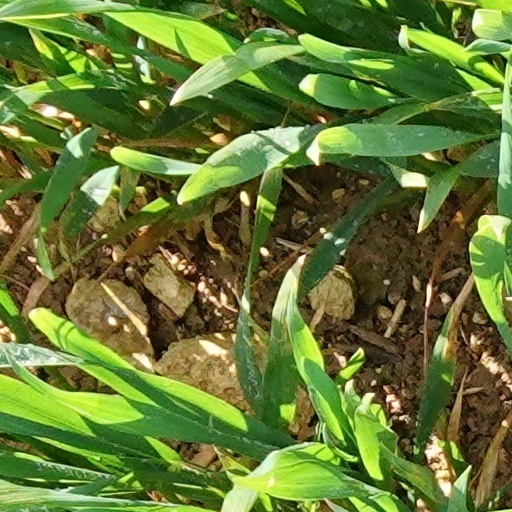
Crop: wheat